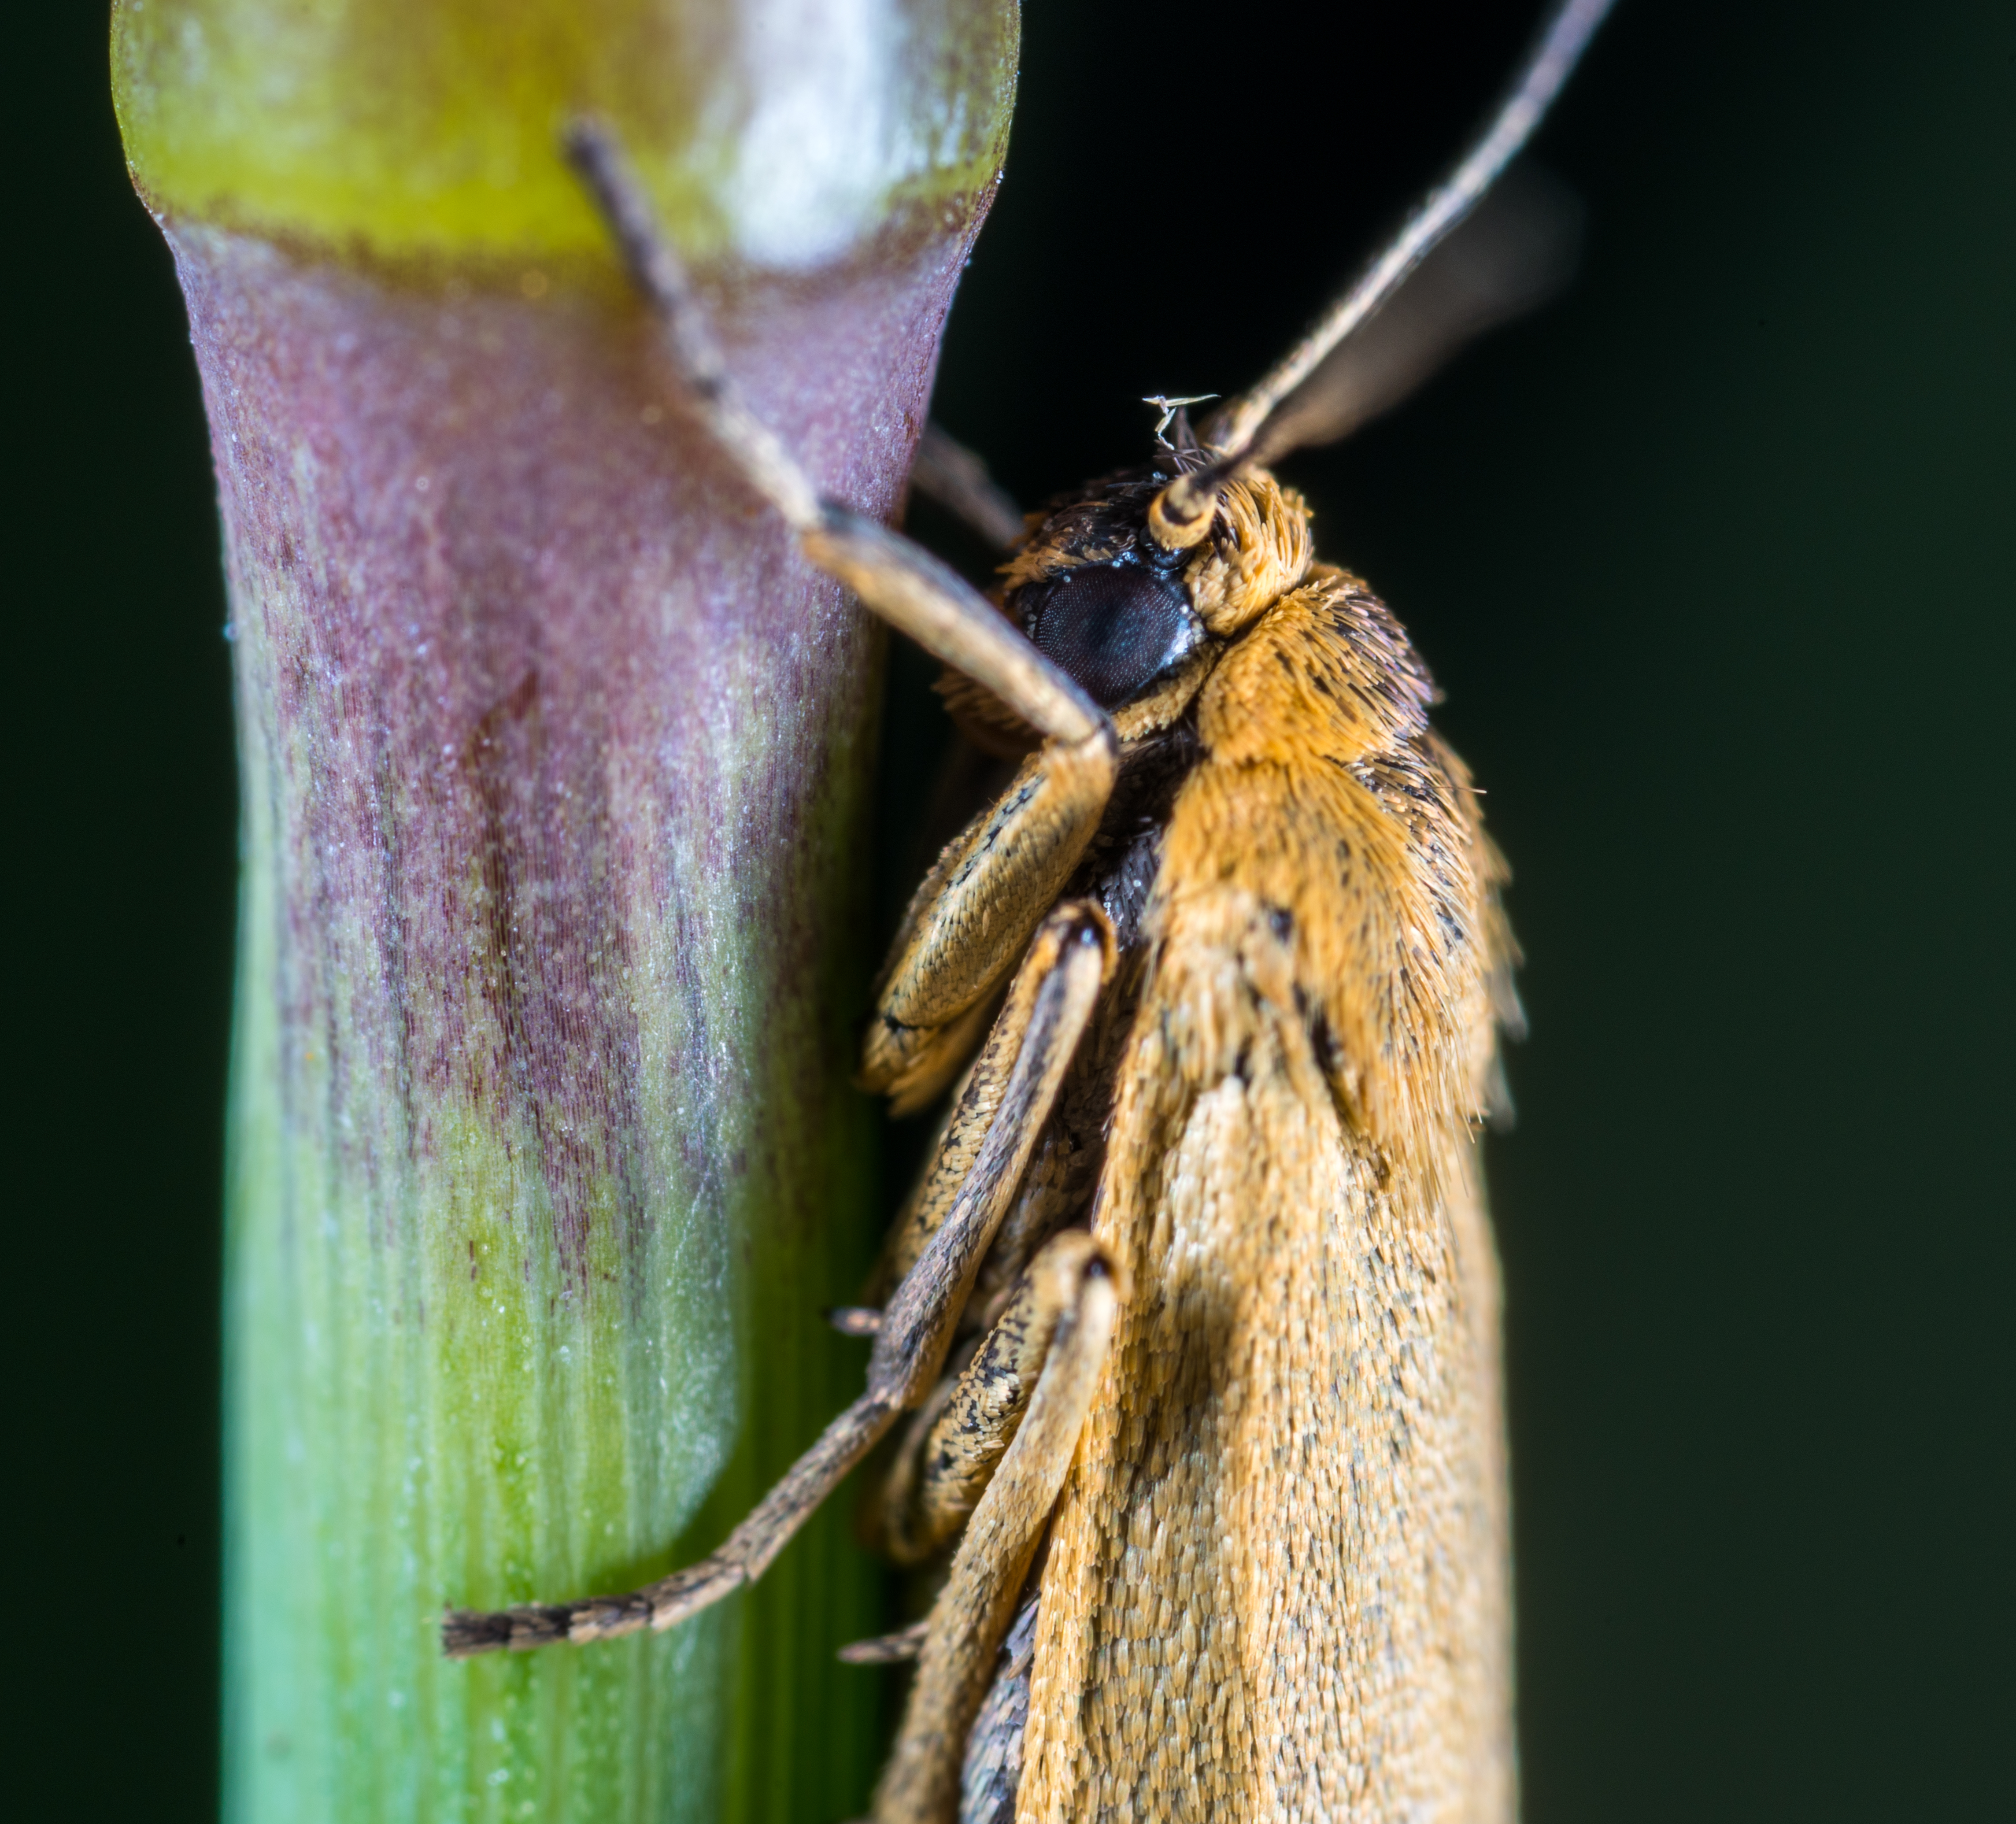
moth, insect, macro, eye, macro photography, invertebrate, close up, pest, wildlife, membrane winged insect, organism, arthropod, moths and butterflies, pollinator, net winged insects